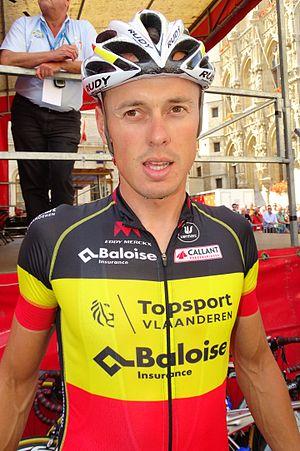
Reportage réalisé le dimanche 23 août à l'occasion du départ et de l'arrivée du Grand Prix Jef Scherens 2015 à Louvain, Belgique.
Preben Van Hecke, né le 9 juillet 1982 à Dendermonde, est un coureur cycliste belge, professionnel entre 2004 et 2019. Il a notamment été champion de Belgique sur route en 2015.